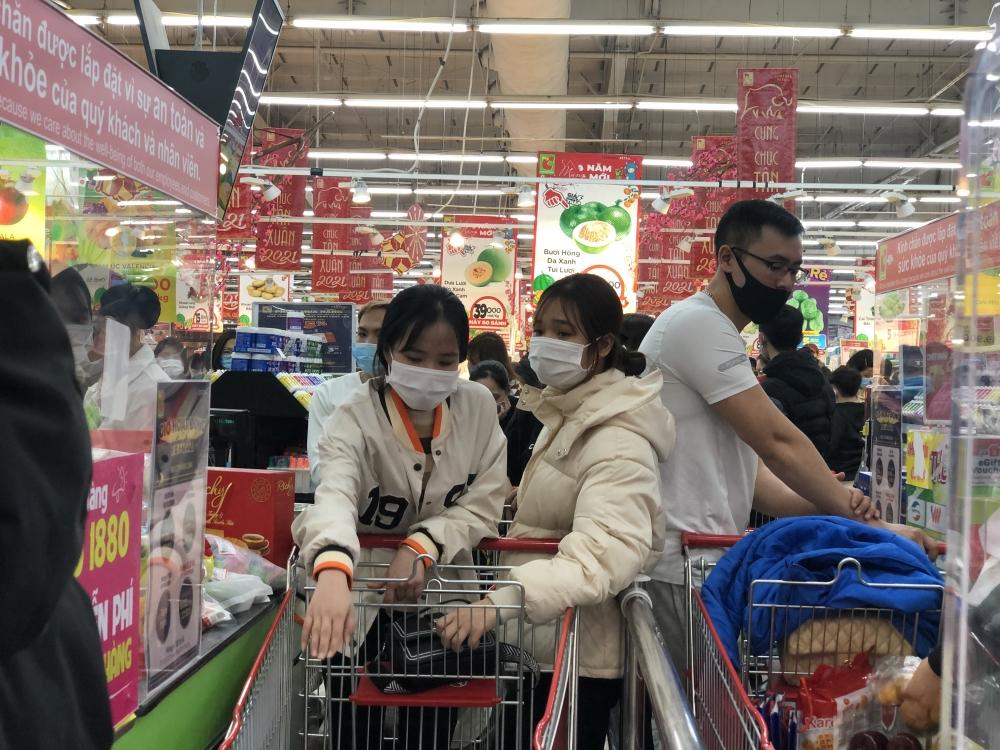
có hai cô gái đang đứng bên một người đàn ông